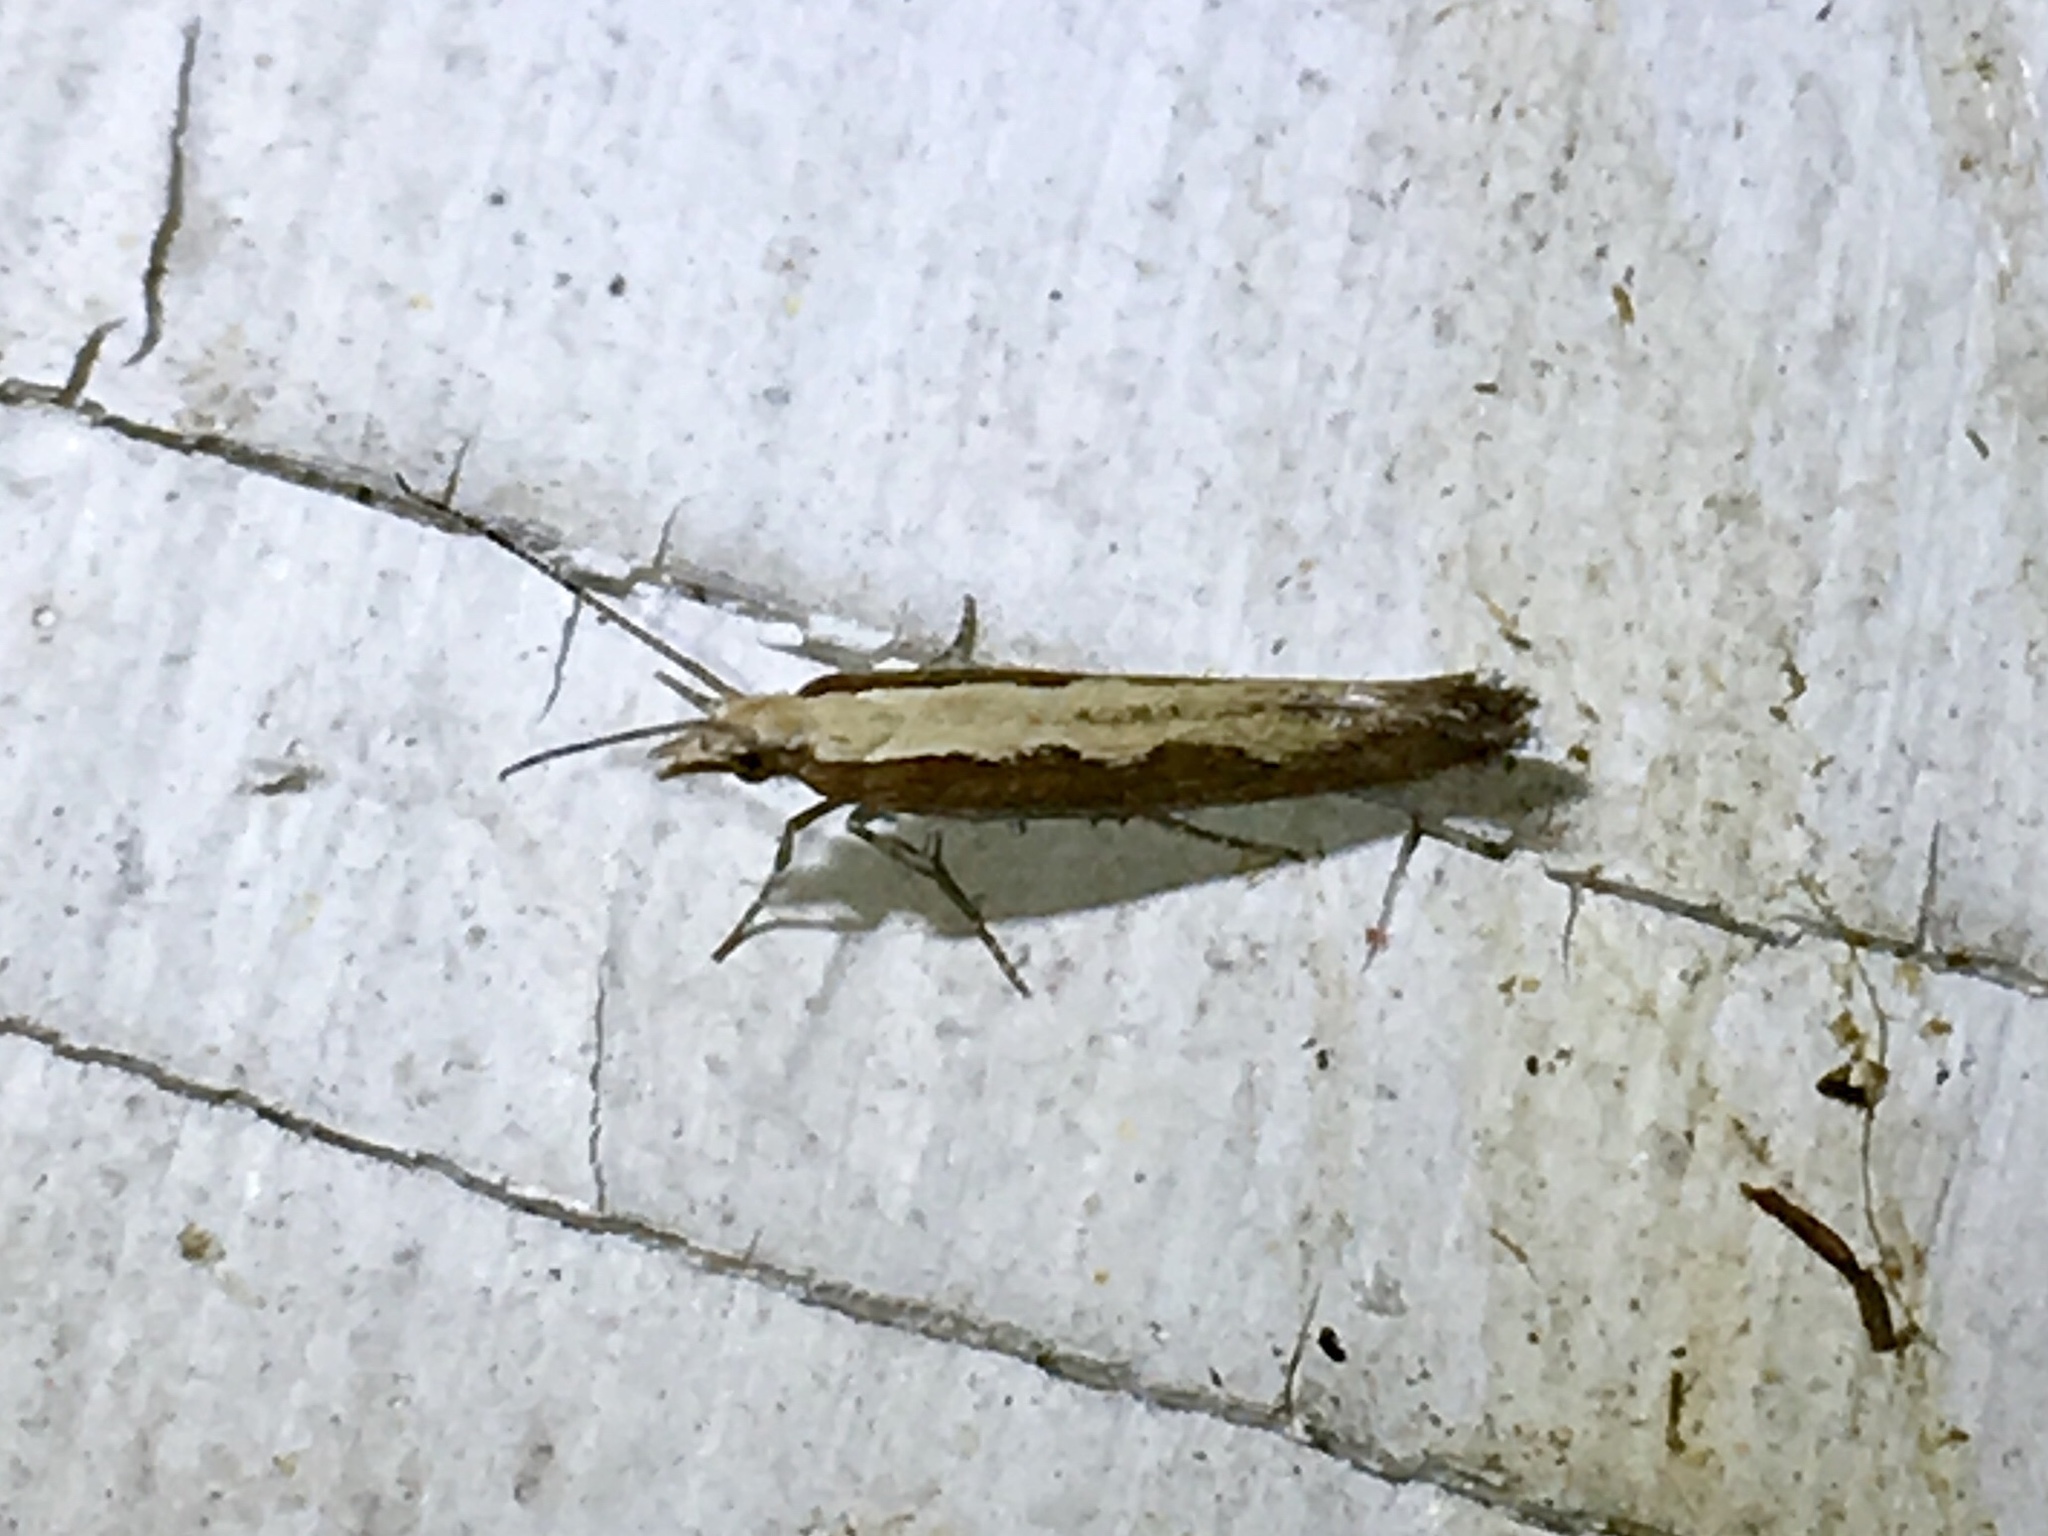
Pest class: diamondback_moth